Bugatti EB 118

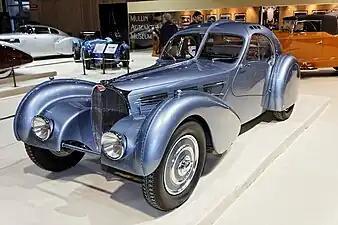
The Bugatti 57SC Atlantic, which inspired the design of the EB 118.

The design of the car is intended to echo the 1931 Type 50 and the 57SC Atlantic. The EB 118 has a longitudinal rib that echoes the Atlantic's longitudinal body seam.